Maluku Islands

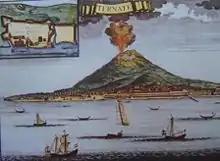
Drawing of Ternate by a presumably Dutch artist. Inset shows Saint John Baptist Portuguese-built fort on the island

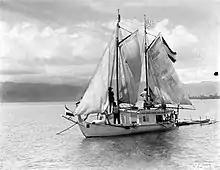
An orembai, a common traditional sailing vessel of the Maluku Islands

In August 1511 the Portuguese conquered the city-state of Malacca. The most significant lasting effects of the Portuguese presence were the disruption and reorganization of the Southeast Asian trade, and in eastern Indonesia—including Maluku—the introduction of Christianity.